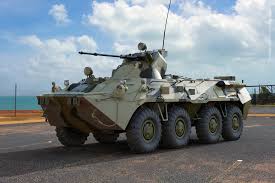
Label: BTR-80